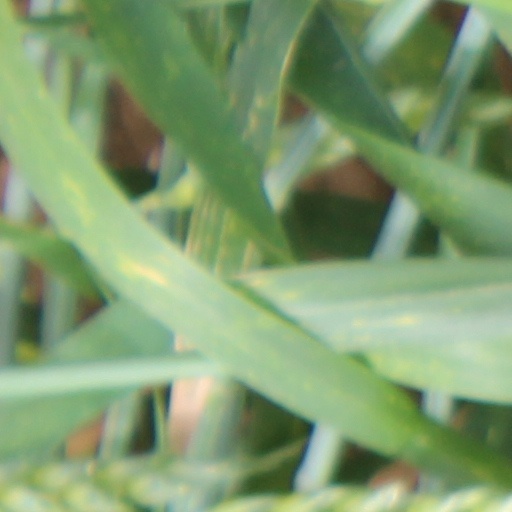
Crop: wheat